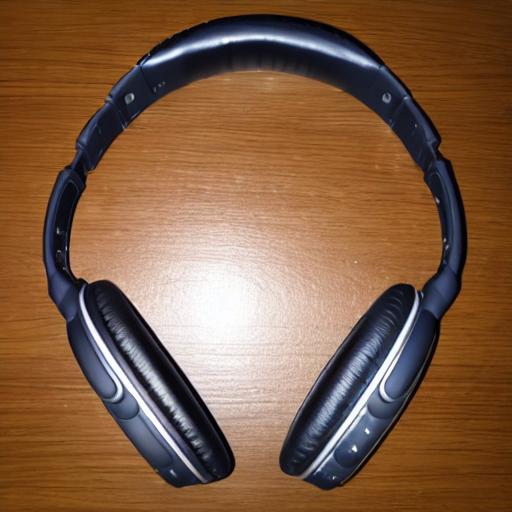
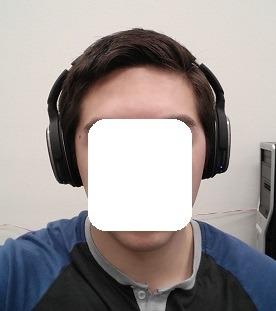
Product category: headphones
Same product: no